Antonie Ruset

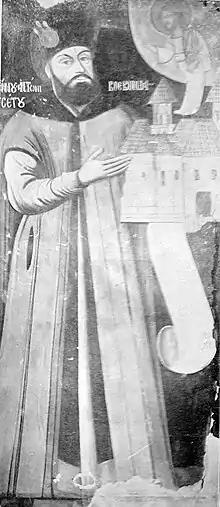
Ruset at St. Nicholas church in Iaşi

Antonie Ruset or Antonie Rosetti (c. 1615 – 1685) ruled from November 10, 1675 to November 1678 in the Principality of Moldova.